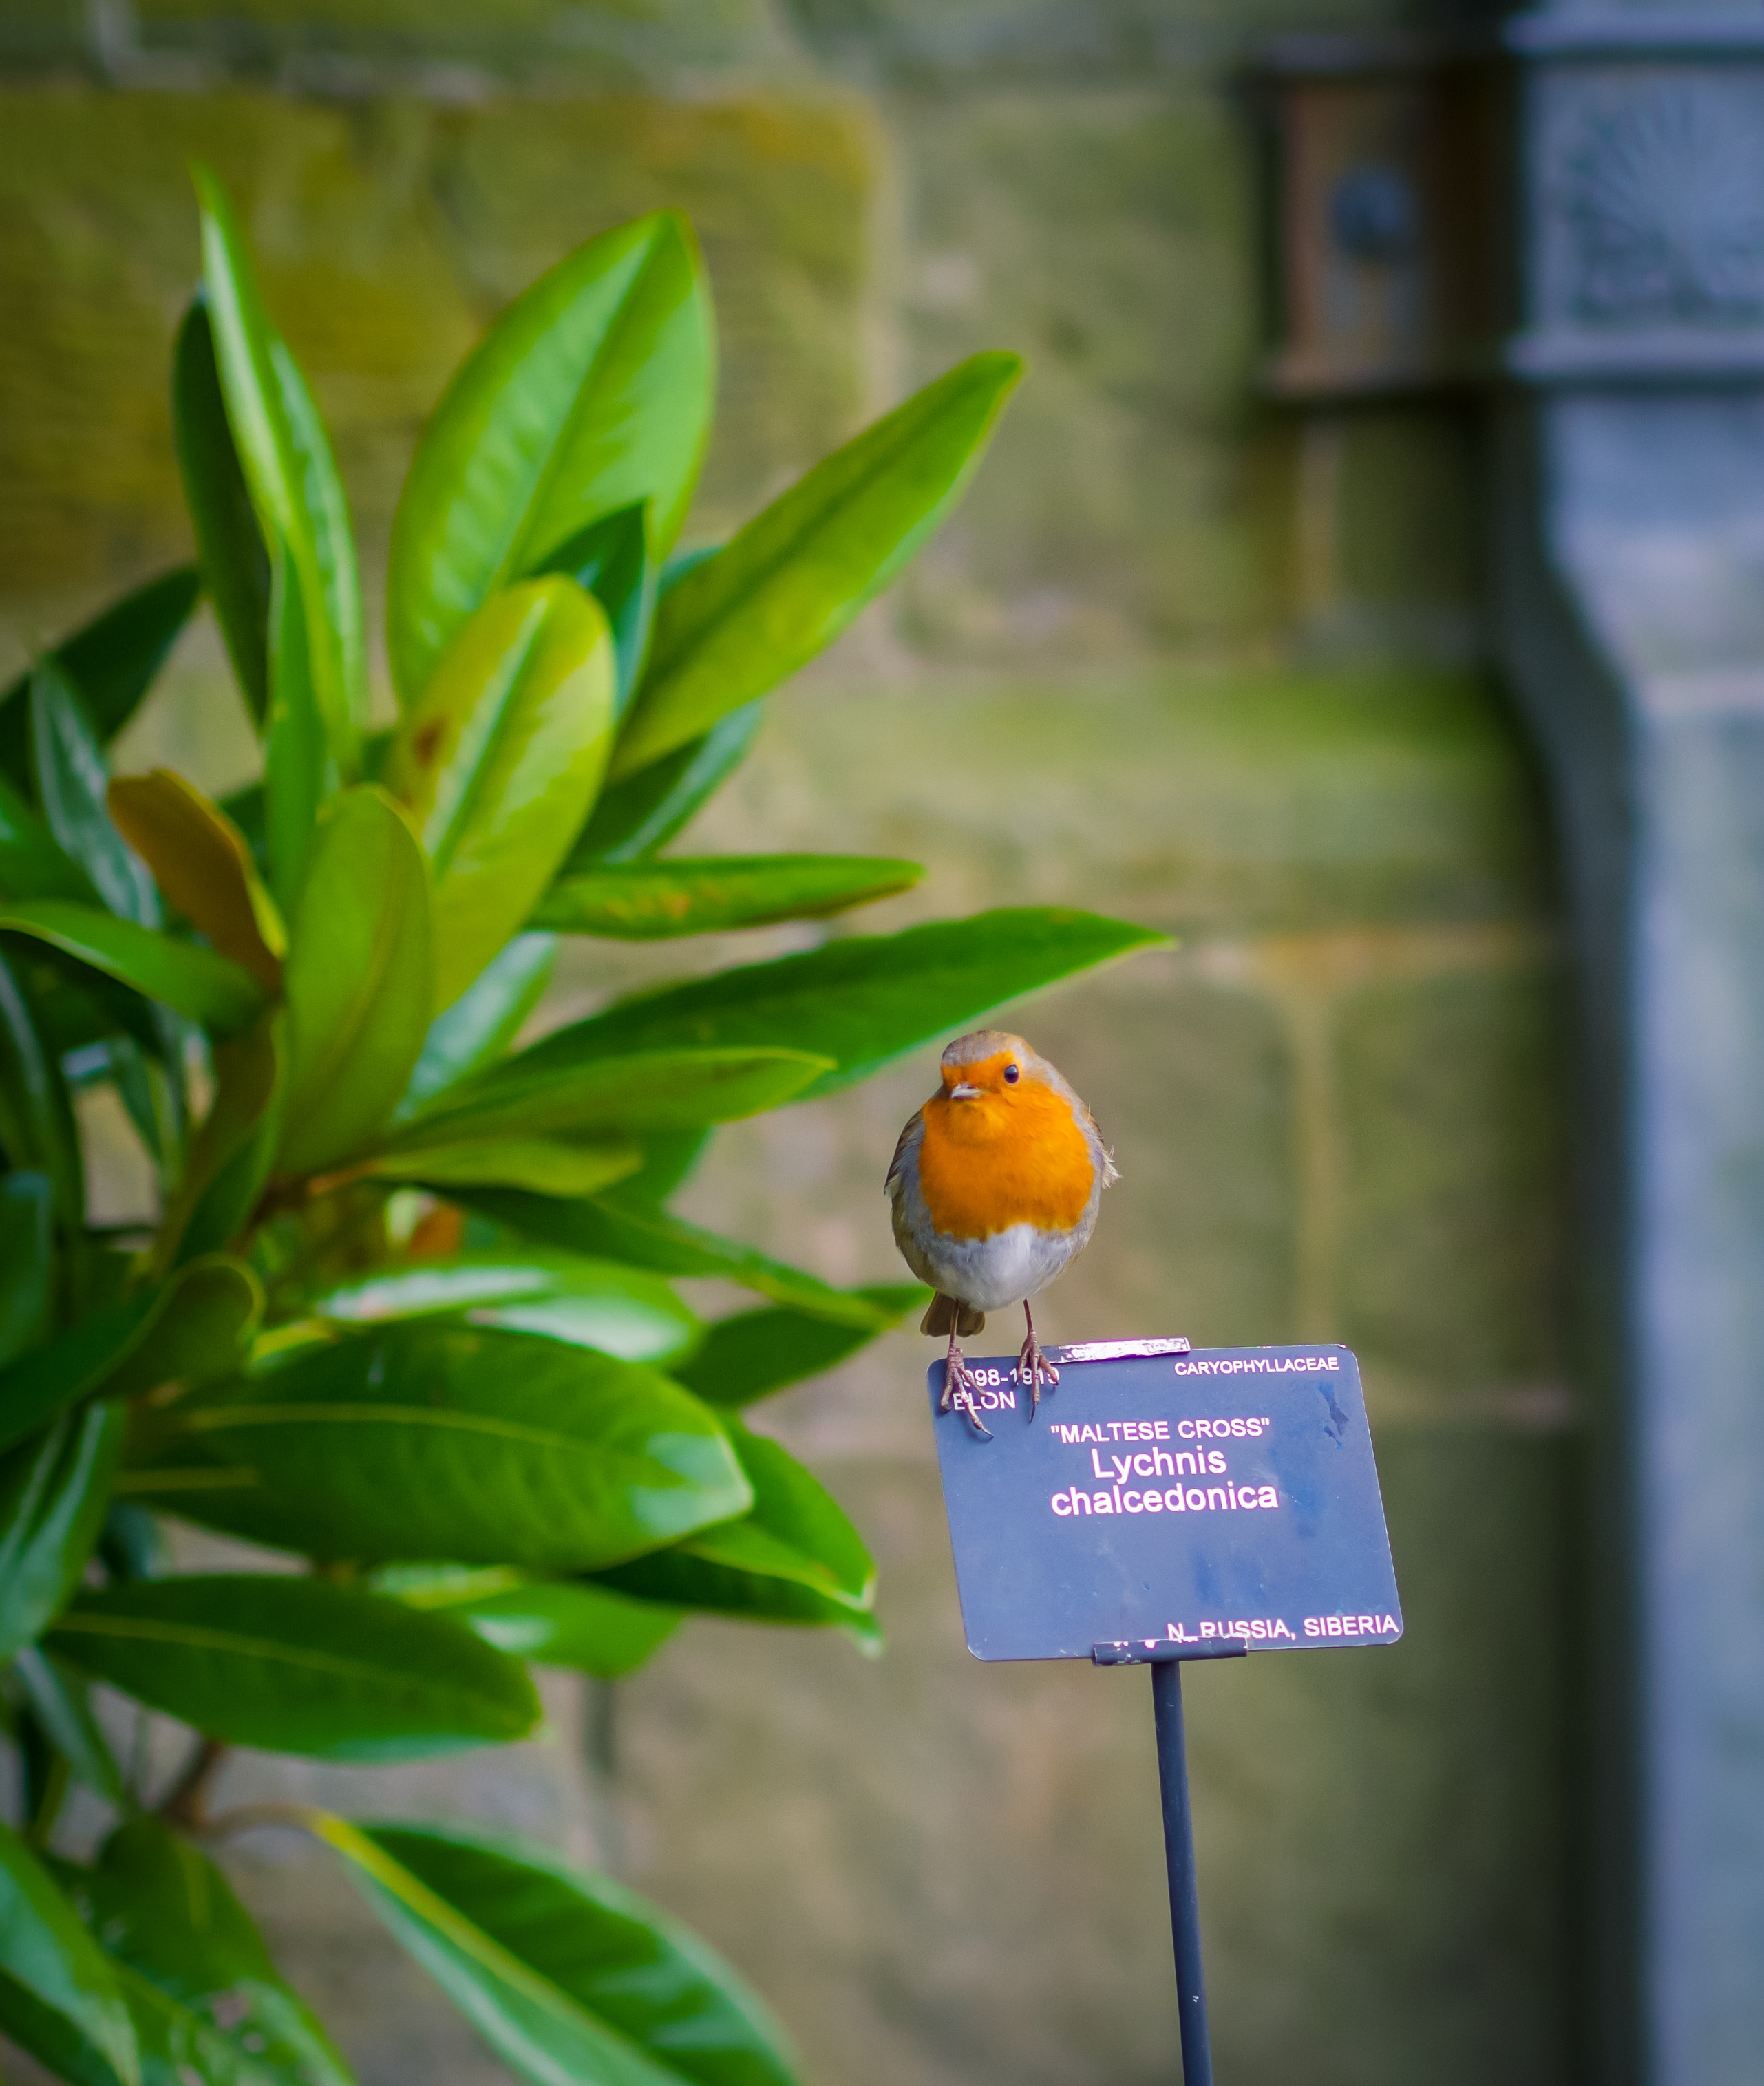
branch, bird, plant, leaf, flower, green, botany, yellow, flora, fauna